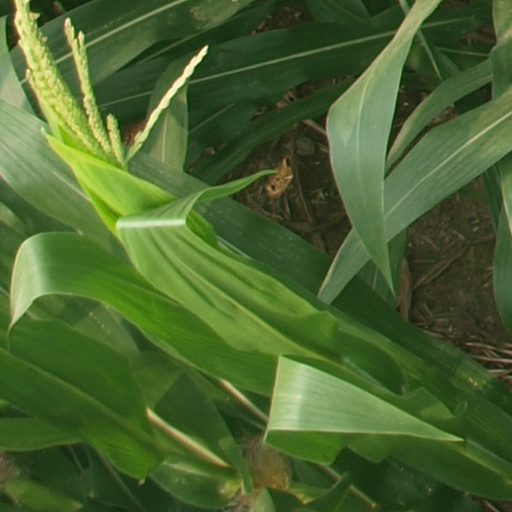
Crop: maize; corn